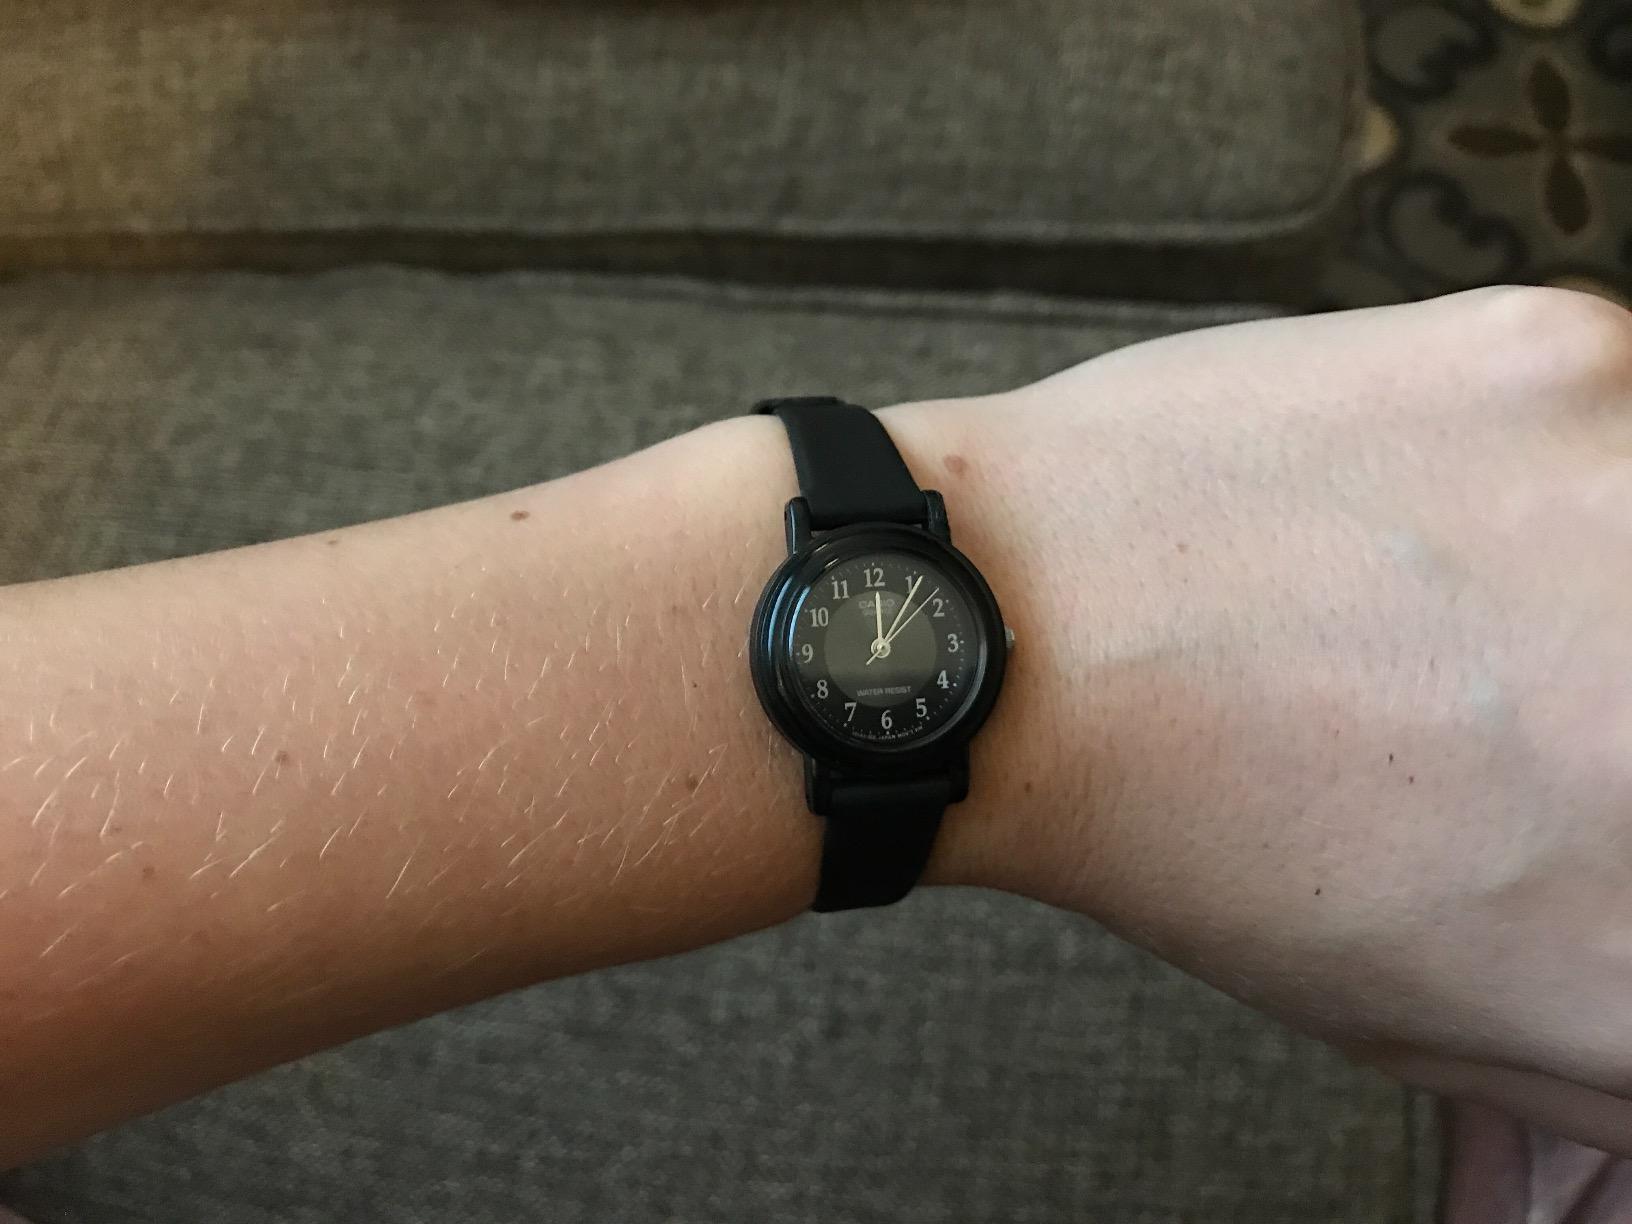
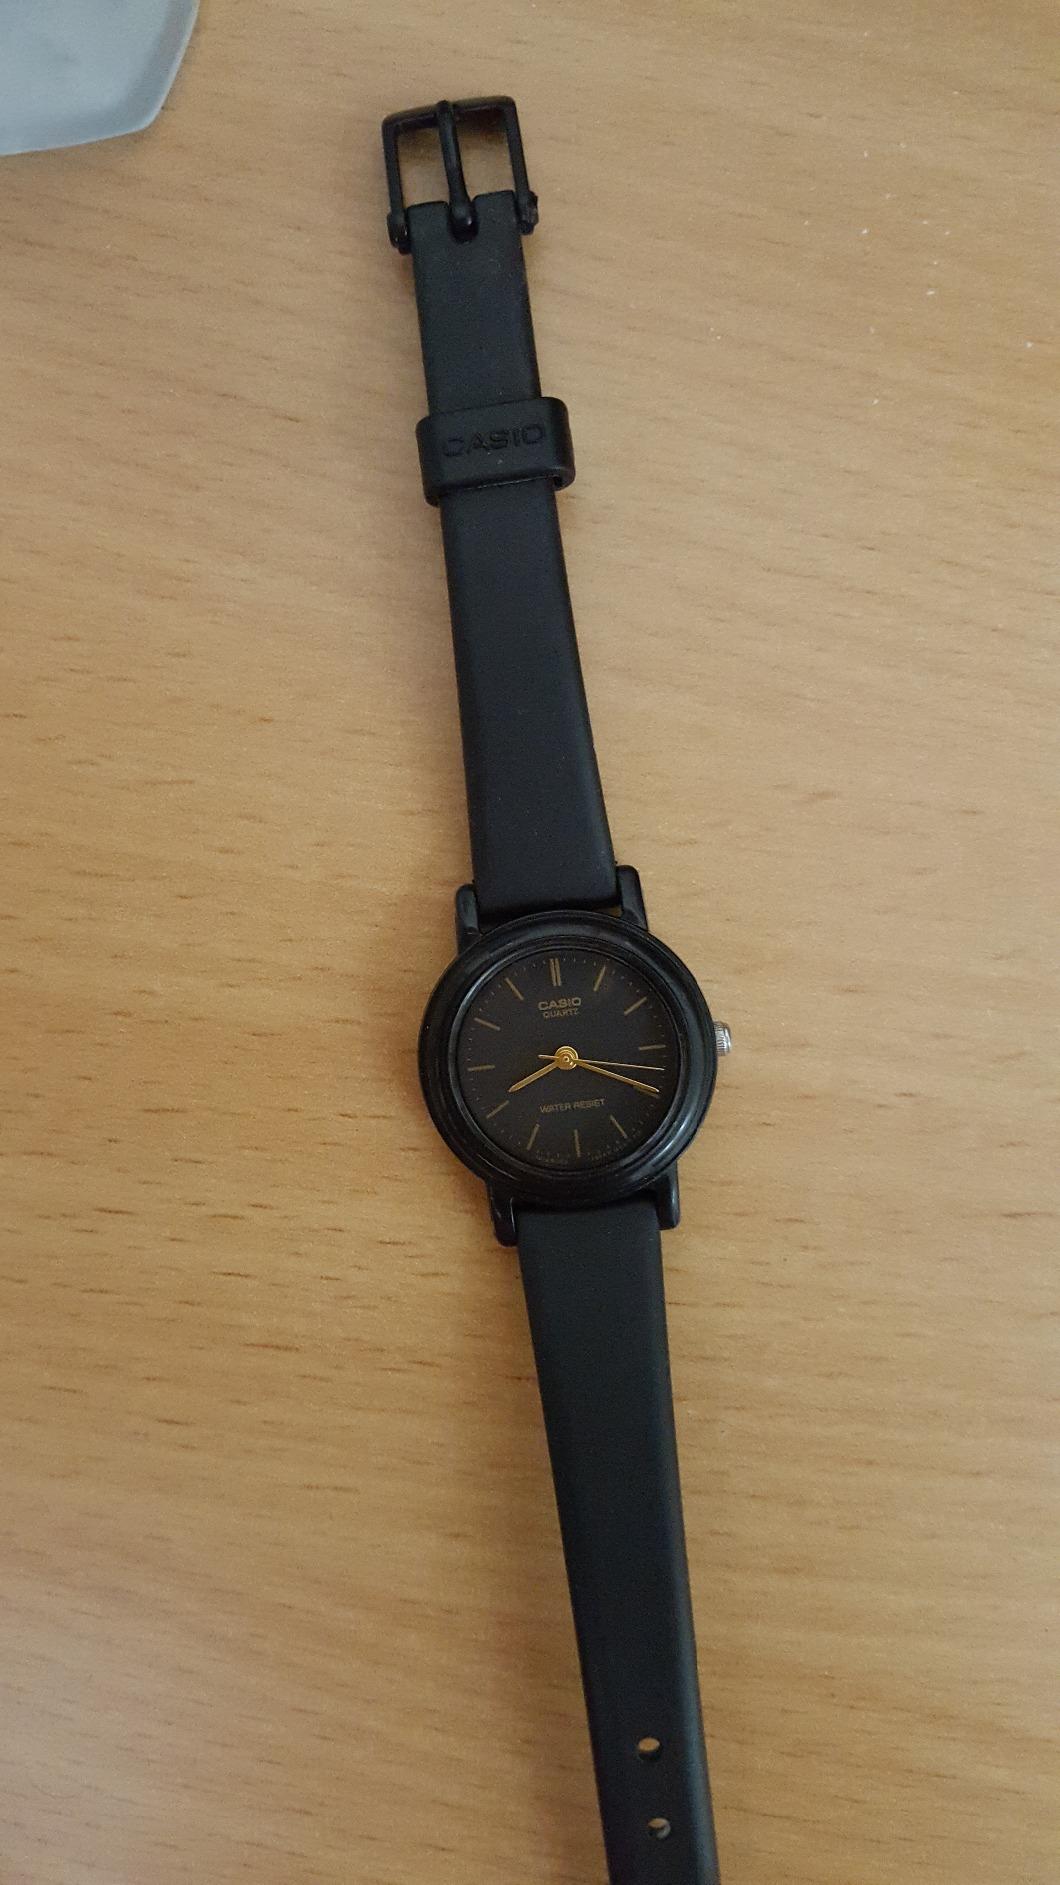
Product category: accessories_watch
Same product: no